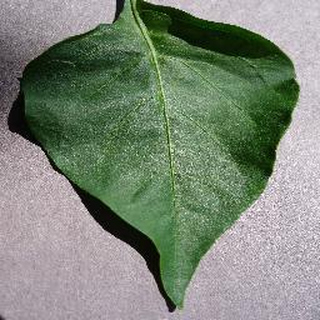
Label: healthy_bell_pepper